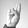
ASL letter: R